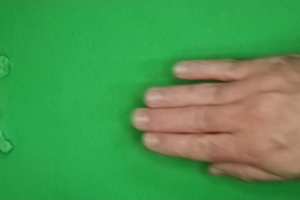
Label: paper